Permian bronze casts

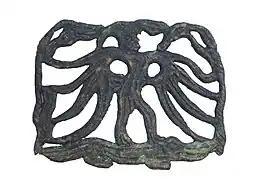
Permian Animal style: Elk-headed man on the lizard. 8th century

Raw material for copper casting were cupriferous sandstones of the Upper Kama. The alloys mostly consisted of copper (up to 86%), tin (10–17%), sometimes zinc (up to 7%) and arsenic. In the first millennium CE in the Upper Kama, as well in other regions of European North-East and Ob region, the coppers used were high in tin and zinc.